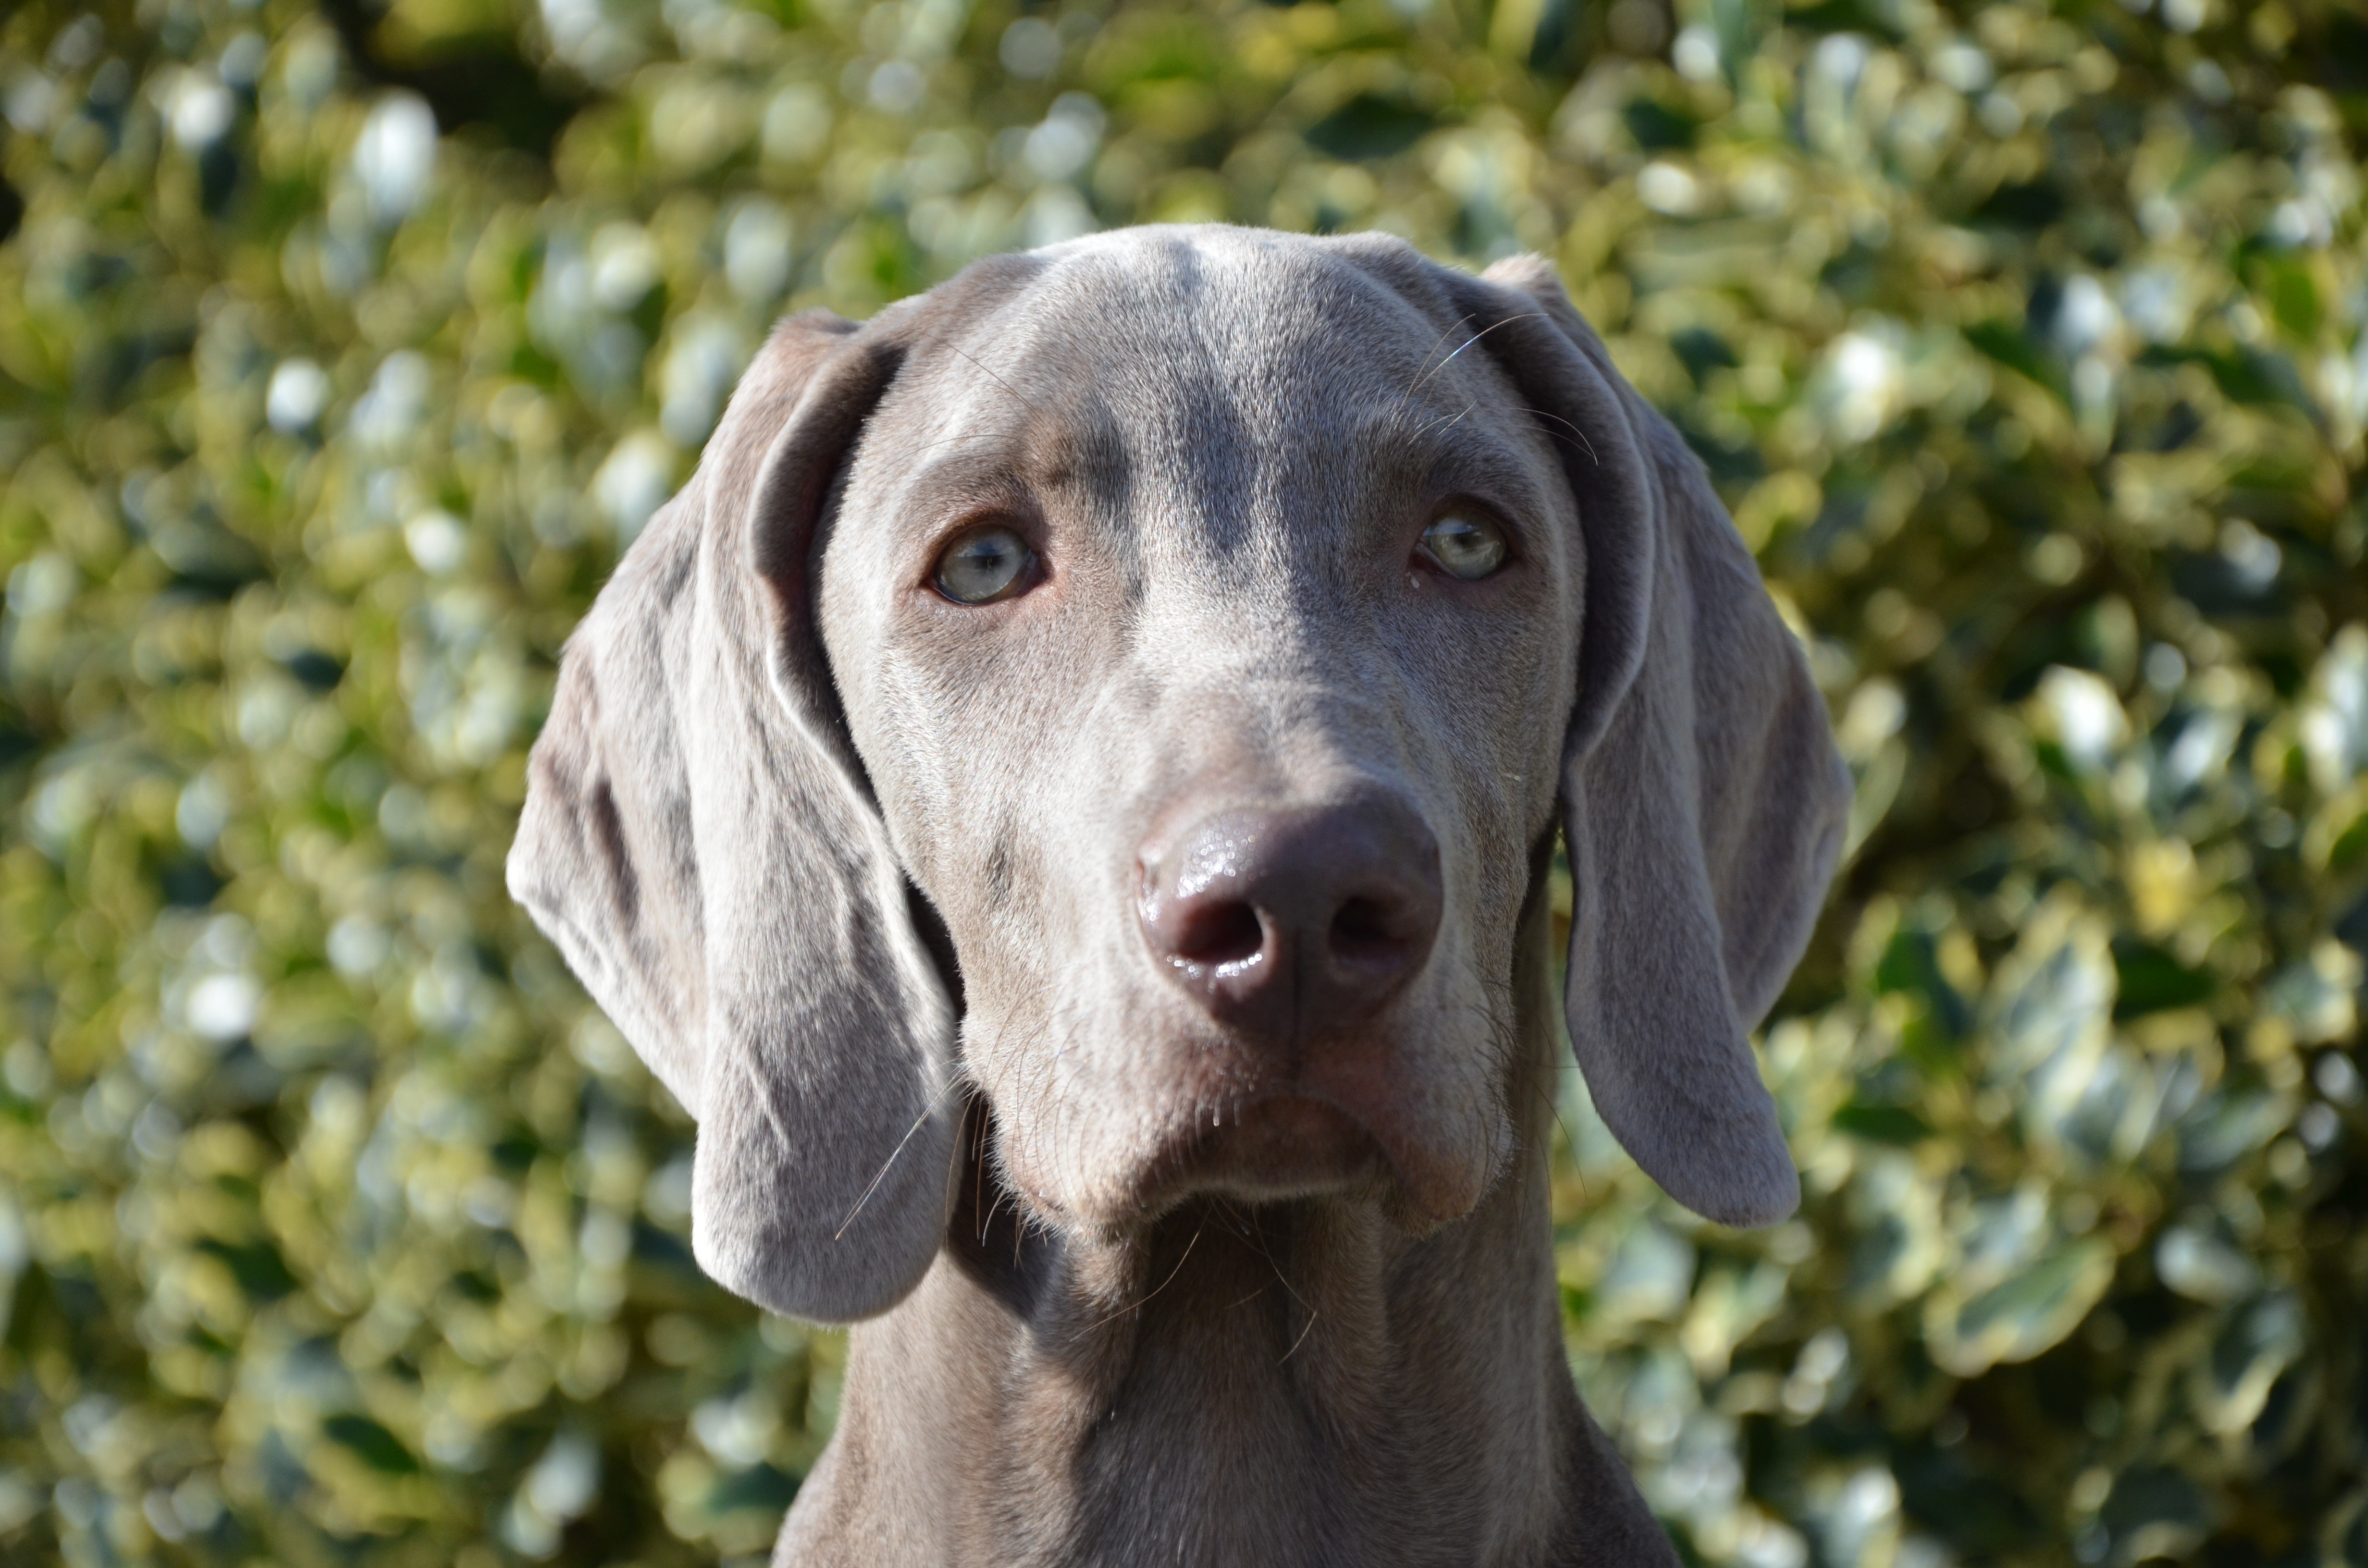
nature, hair, sweet, puppy, dog, animal, pet, mammal, gray, hound, weimaraner, eyes, animals, vertebrate, muzzle, dog breed, tenderness, dog like mammal, carnivoran, german shorthaired pointer, braque d auvergne